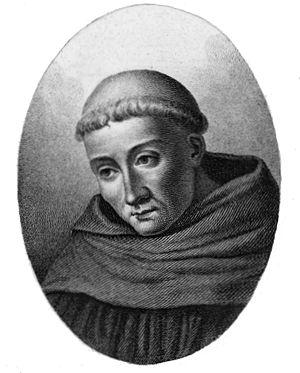
L'abbaye Sainte-Marie de Sturzelbronn est un ancien monastère cistercien situé dans la commune française de Sturzelbronn, et le département de la Moselle. Le village se situe dans le Stürzelthal, une vallée encaissée au cœur des Vosges du Nord.
Le chevalier est un combattant à cheval. Le titre de chevalier est un titre honorifique militaire donné par un monarque ou un autre chef politique. Historiquement, en Europe, la chevalerie était constituée de guerriers à cheval. Au cours du Haut Moyen Âge, la chevalerie était considérée comme une classe de noblesse inférieure. À la fin du Moyen Âge, le rang est associé aux idéaux de la chevalerie. Ces idéaux constituent alors un code de conduite pour le parfait guerrier chrétien courtois. Souvent, le chevalier était un vassal qui servait de combattant pour un suzerain, avec un paiement sous forme de propriétés foncières.